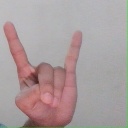
अक्षर: श